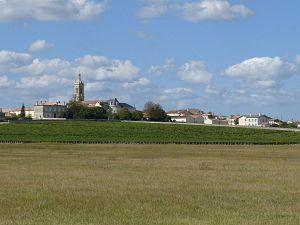
St-Estèphe, Gironde, France. Vue du sud-est (Pey Moulin)
Saint-Estèphe est une commune du Sud-Ouest de la France, située dans le département de la Gironde, en région Nouvelle-Aquitaine.